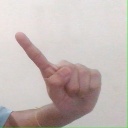
अक्षर: ए